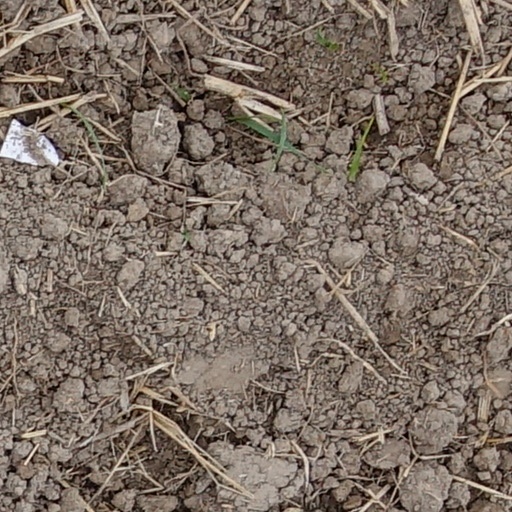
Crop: wheat